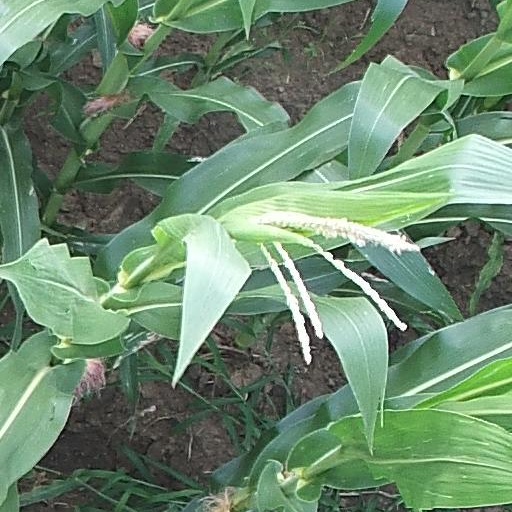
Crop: maize; corn